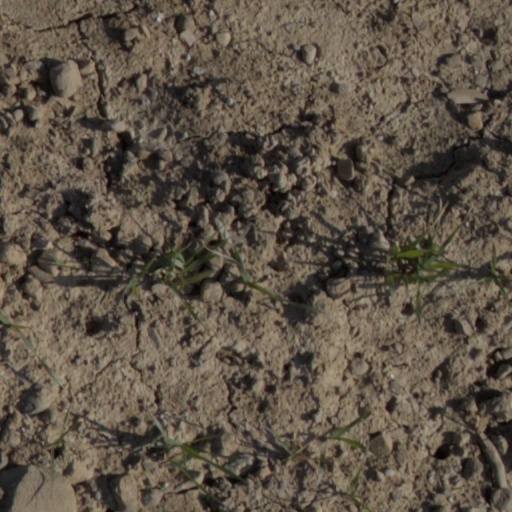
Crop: wheat